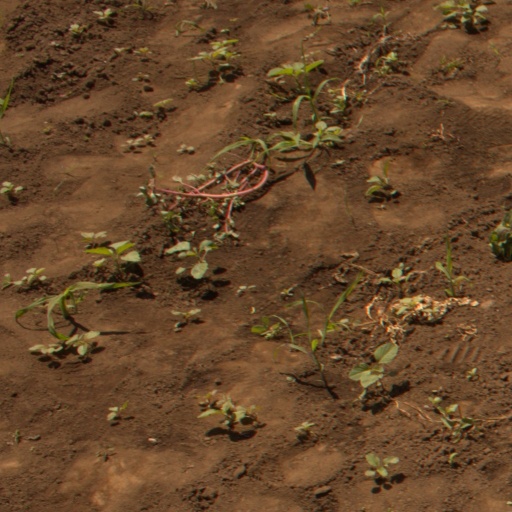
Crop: soybean